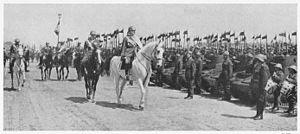
Charles II de Roumanie, suivi de son fils, passe ses troupes motorisées en revue